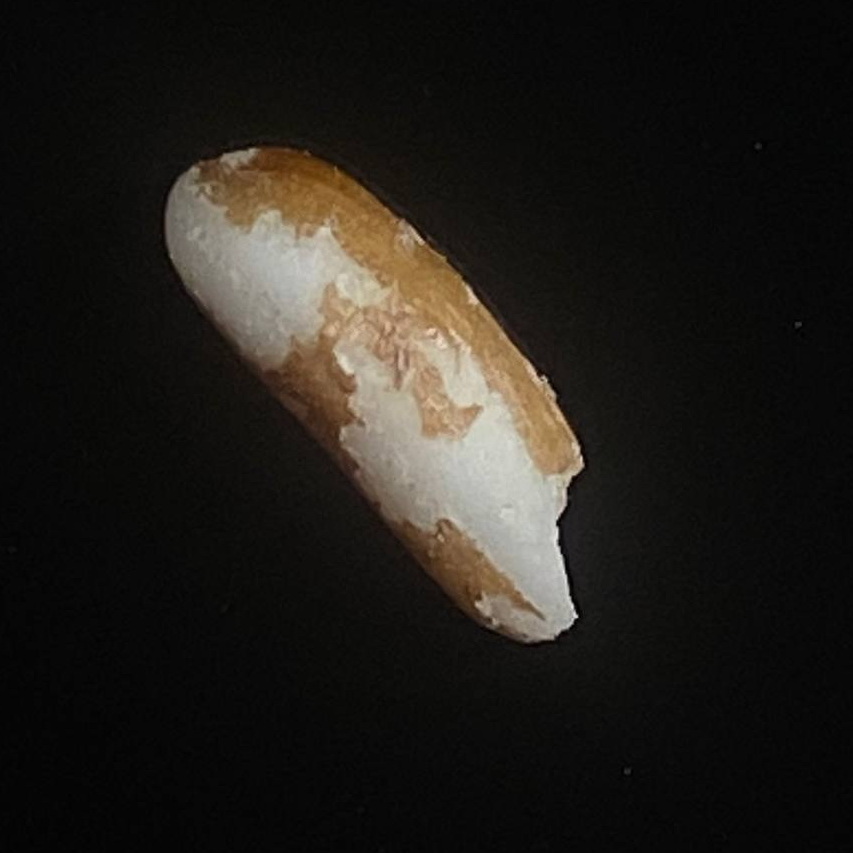
Rice variety: Lal_Binni